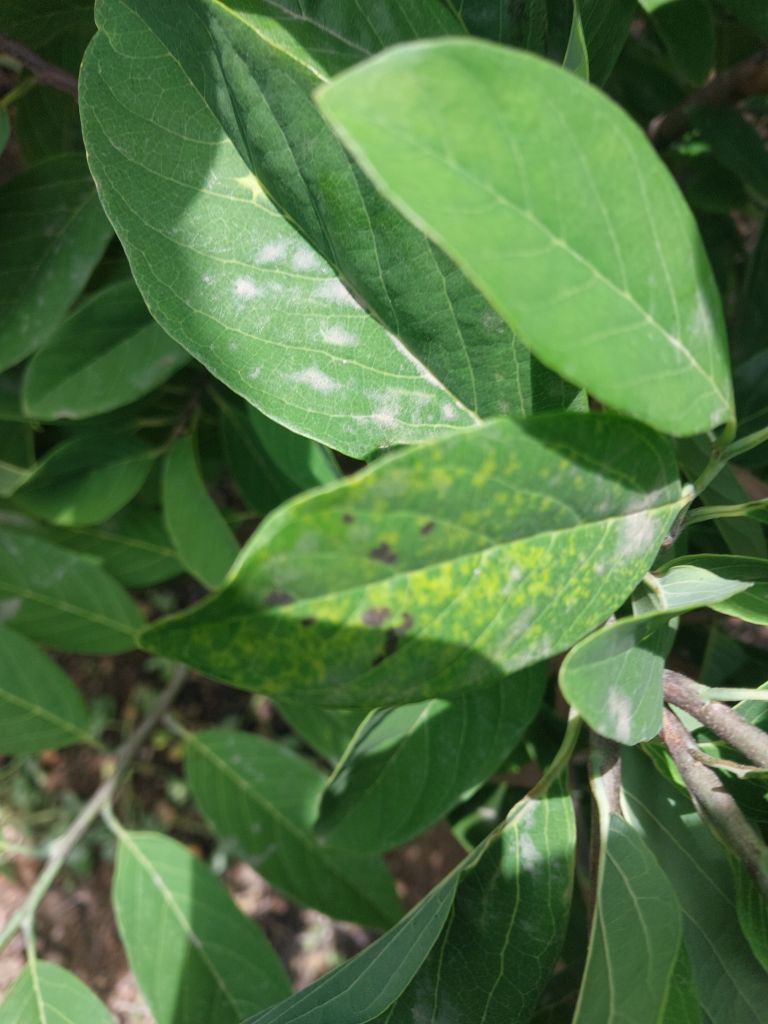
Disease label: Leaf spot on Leaves